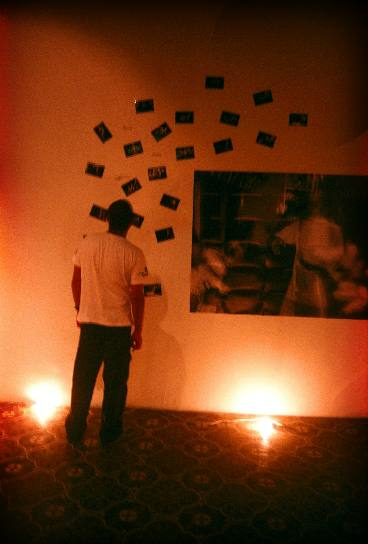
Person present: Yes